Ferenc Kállai

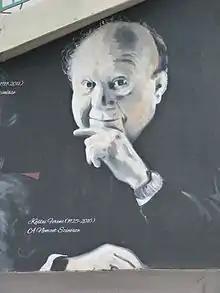

Ferenc Kállai (4 October 1925 – 11 July 2010) was a Hungarian film actor. He appeared in more than one hundred films from 1952 to 2007.